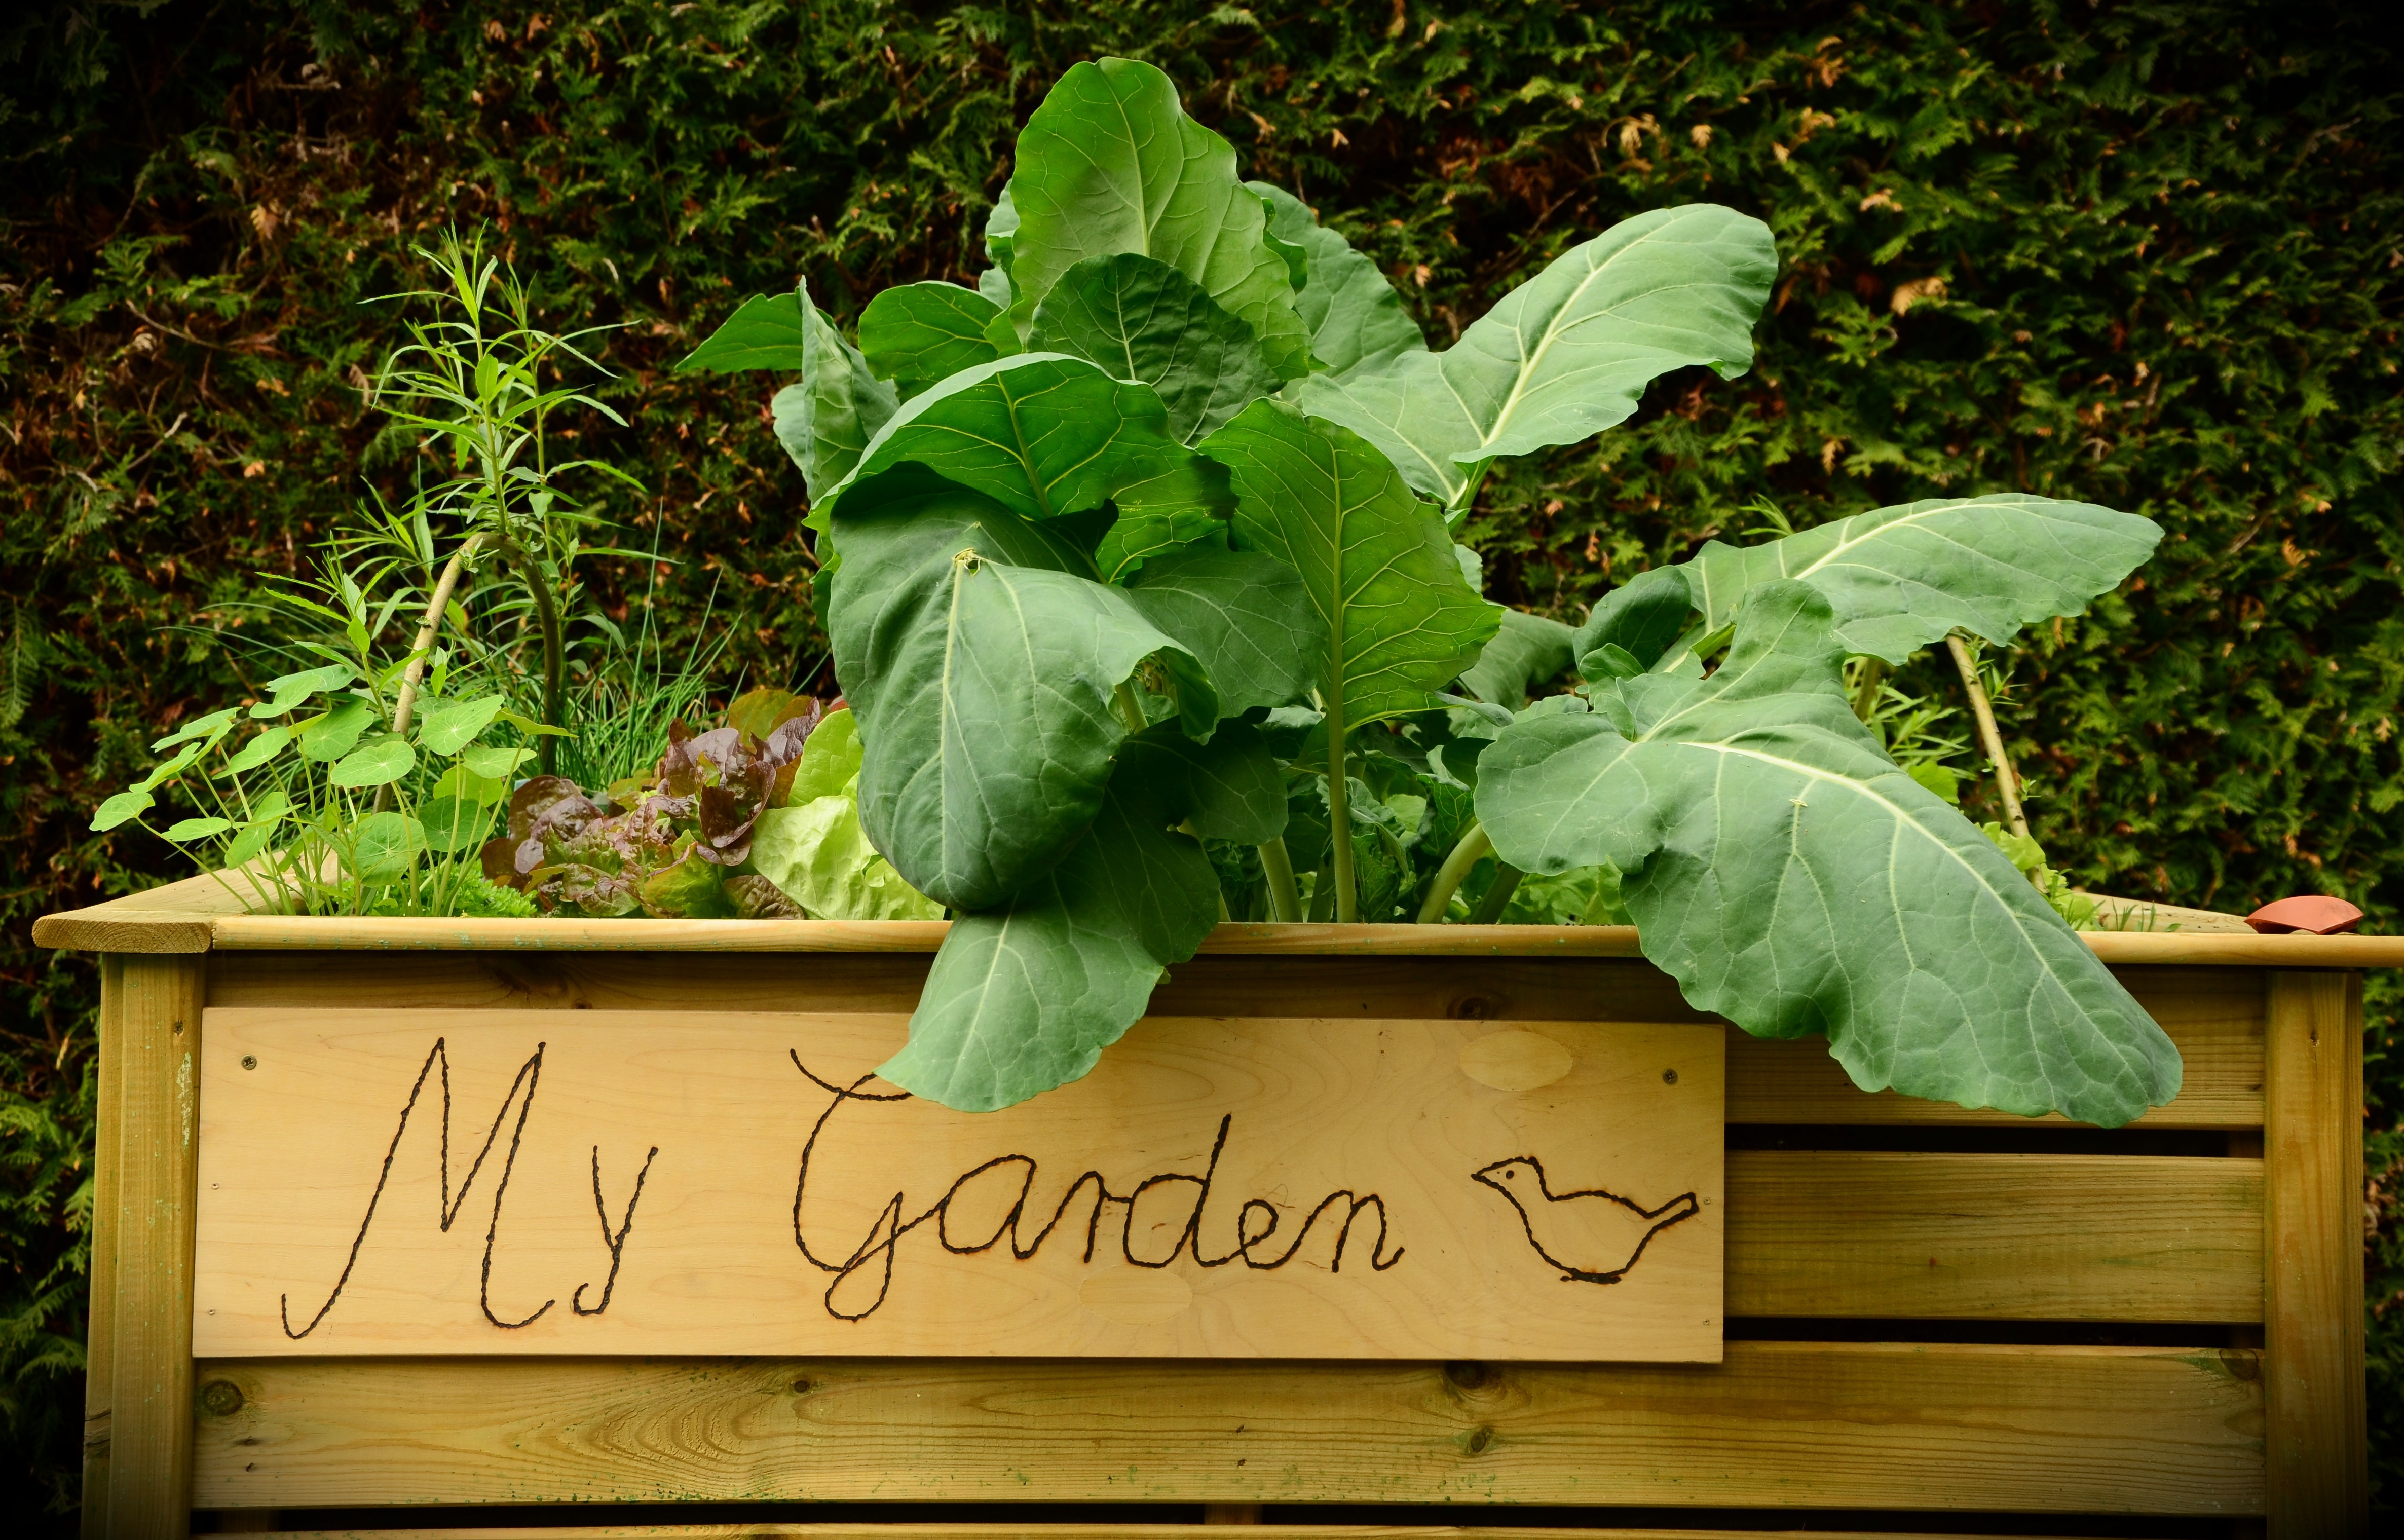
plant, leaf, flower, food, salad, green, harvest, herb, produce, vegetable, botany, garden, healthy, flora, nutrition, gardening, bed, frisch, floristry, kohl, raised bed, grow vegetables yourself, annual plant